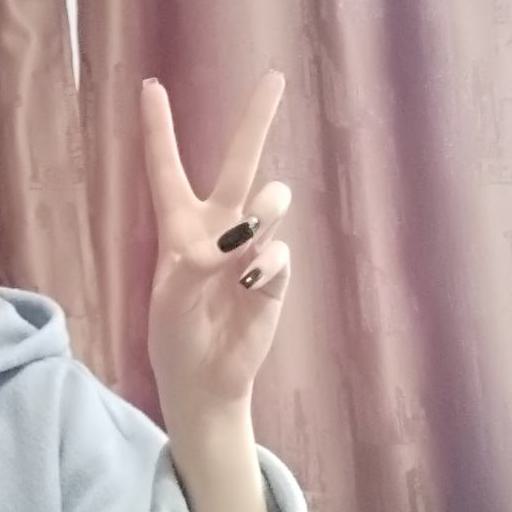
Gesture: peace